Josip Juranović

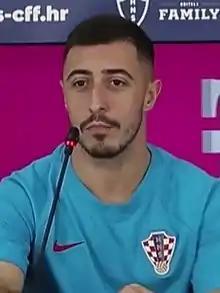
Juranović with Croatia in 2022

Josip Juranović (born 16 August 1995) is a Croatian professional footballer who plays as a right-back or right wing-back for Bundesliga club Union Berlin and the Croatia national team.